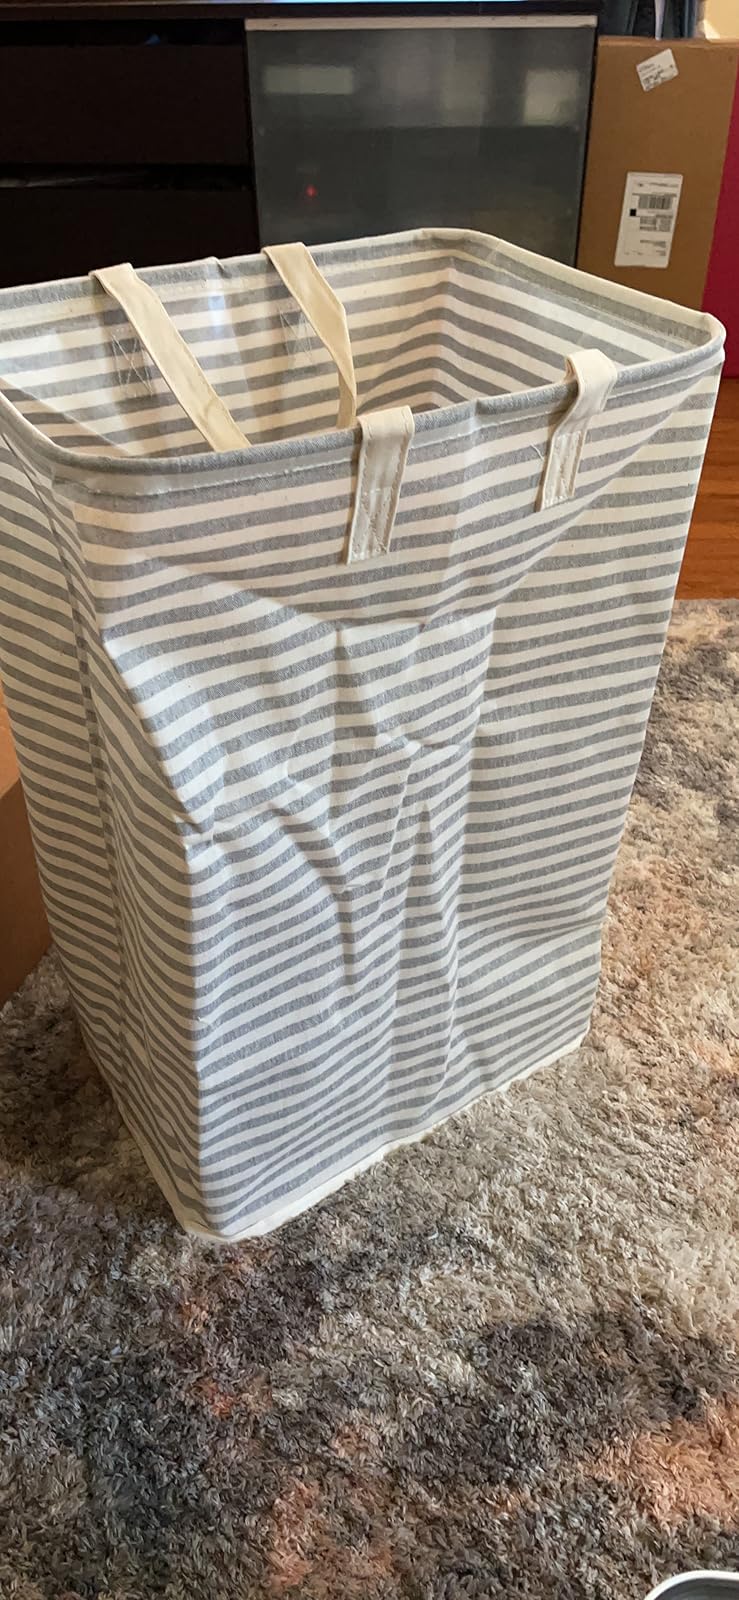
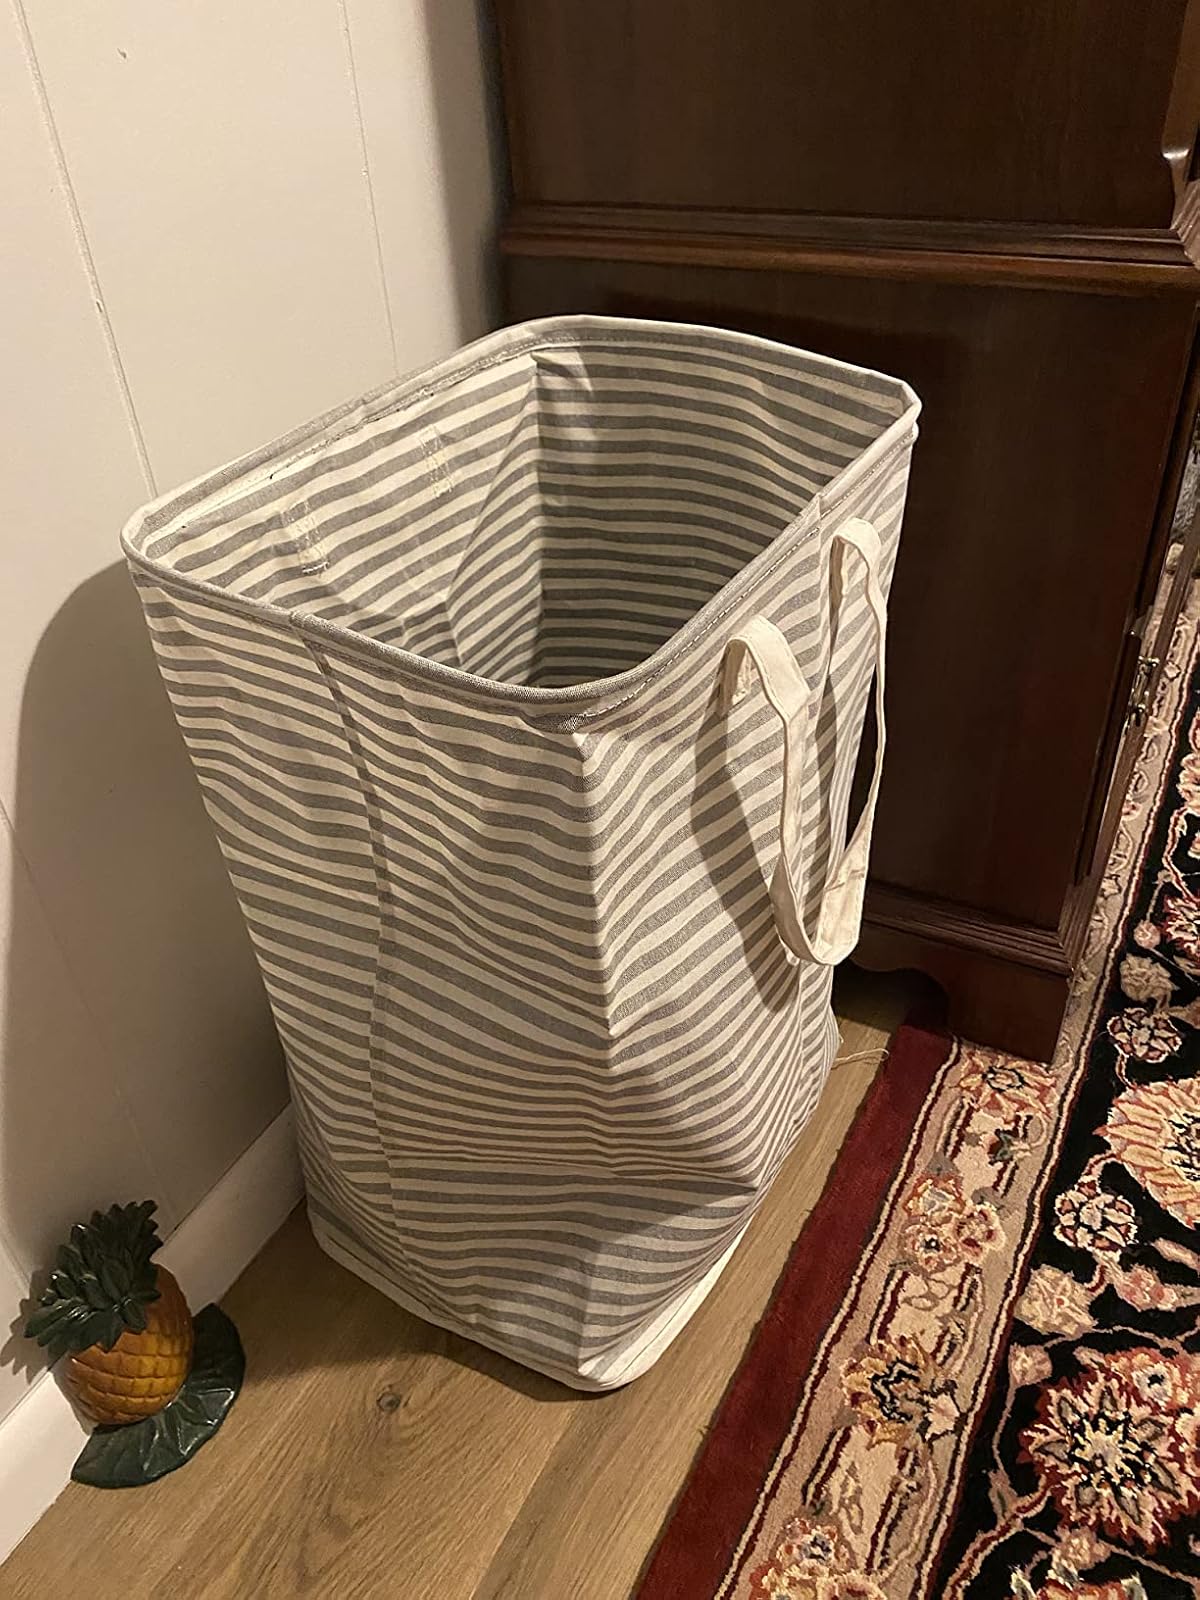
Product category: items_hamper
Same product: yes